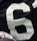
Number: 6